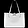
Label: Bag